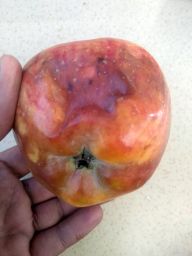
Fruit: Apple
Quality: Bad